Sweet Dreams (2023 film)

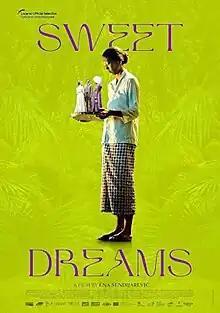
Festival release poster

Sweet Dreams is a 2023 drama film written and directed by Ena Sendijarević, and starring Renée Soutendijk and Hayati Azis. An international co-production between the Netherlands and Sweden, the film is set on a plantation in the Dutch East Indies around the beginning of the 20th century and takes a critical look at the Dutch colonial past.